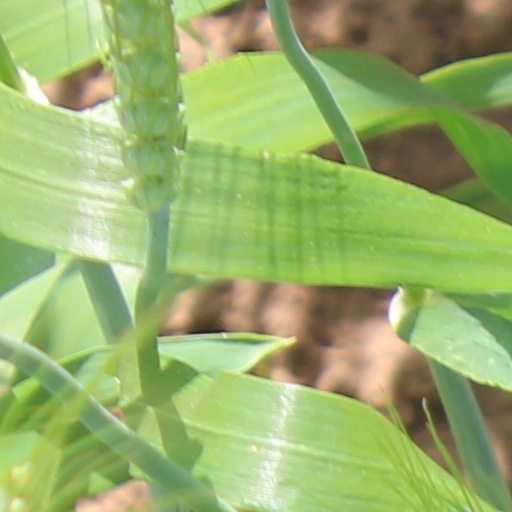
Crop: wheat